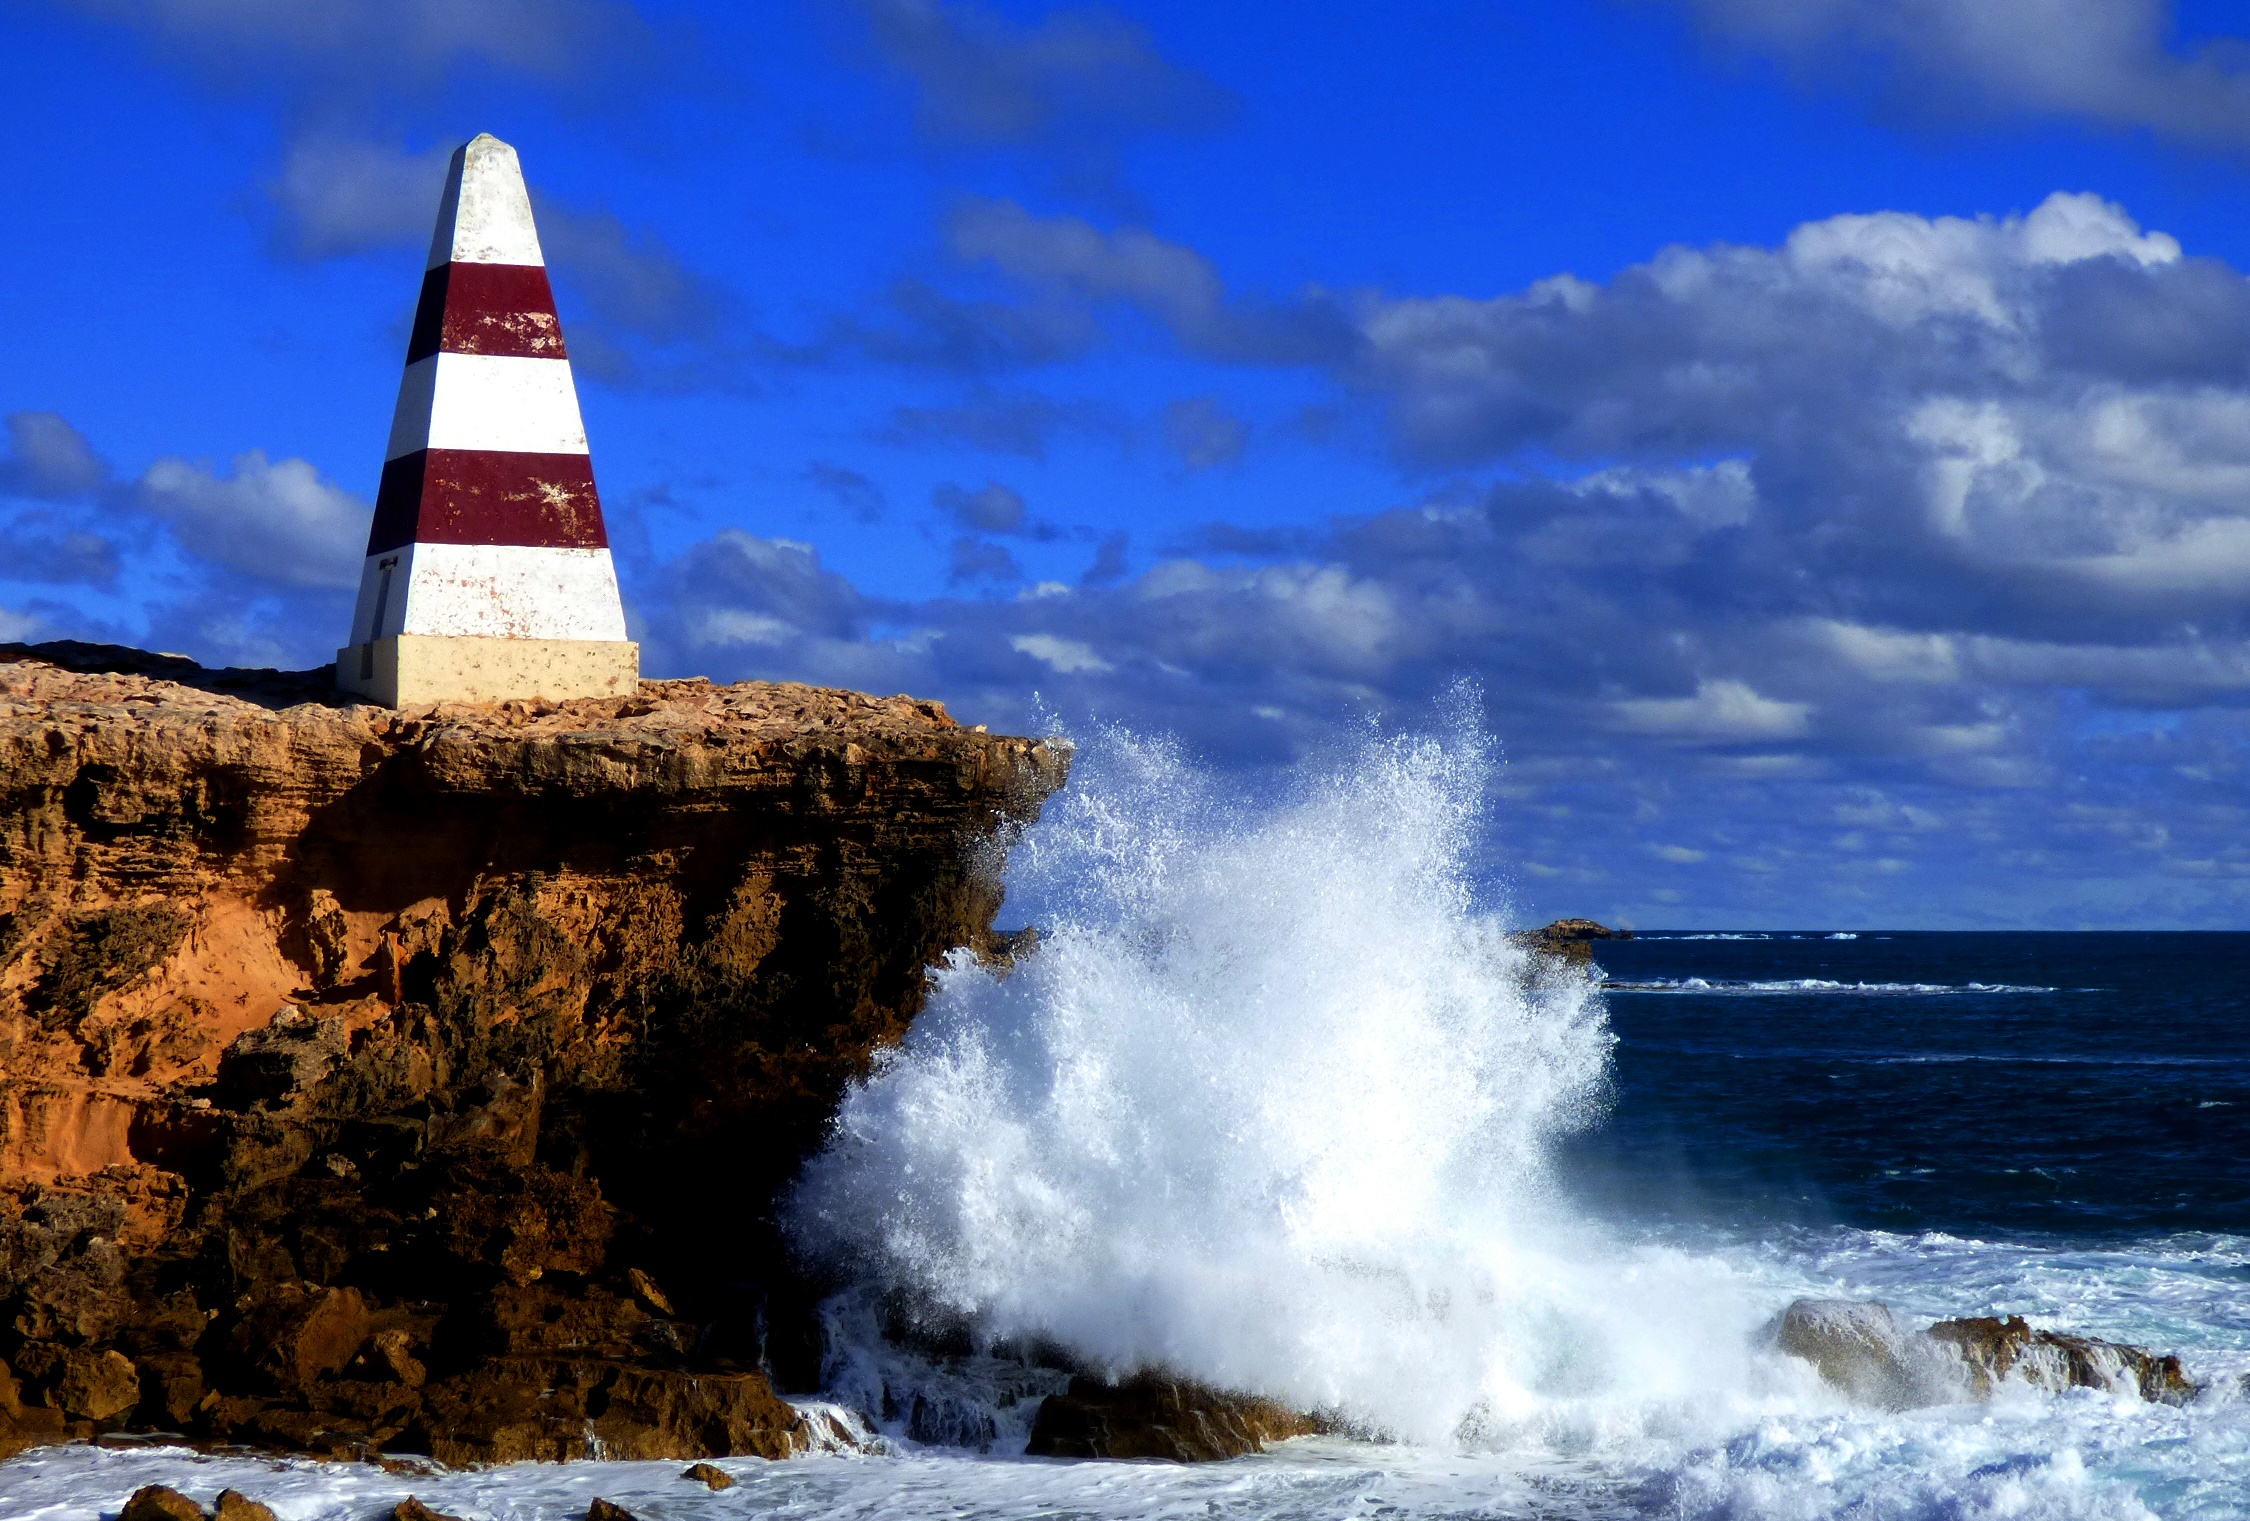
beach, sea, coast, water, rock, ocean, cloud, lighthouse, white, texture, shore, wave, coastal, vacation, red, tower, seascape, holiday, landmark, rough, blue, apartment, erosion, body of water, robe, australia, colour, south, seas, skies, waves, vivid, obelisk, shape, dailyshoot, cape, form, wind wave